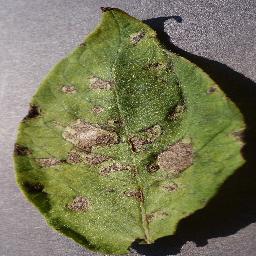
Label: Potato___Early_blight